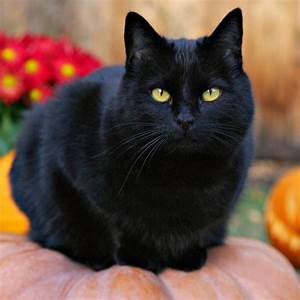
Label: gatto